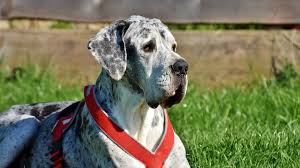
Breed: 206-n000035-Great_Dane